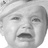
Emotion: sad